10 Downing Street

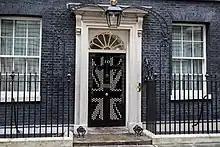
The replica of the door with the Union Flag decoration in 2015

Without a bomb shelter, during World War II the Prime Minister abandoned Number 10 instead using a flat in the Foreign office that became known as the No.10 Annexe, and lay above the much more comprehensive underground bunker used by Winston Churchill and now known as the Churchill War Rooms. To reassure the people that his government was functioning normally, he insisted on being seen entering and leaving Number 10 occasionally, and indeed, continued to use it for meetings and dinners despite being urged not to. Harold Wilson, during his second ministry from 1974 to 1976, lived in his home in Lord North Street because Mary Wilson wanted "a proper home".